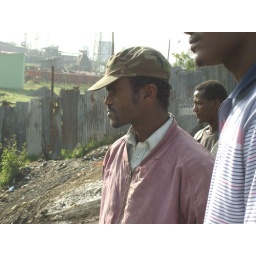
Man living on a bridge crossing the Akaki, separating recyclable material from rubbish before throwing it in the river